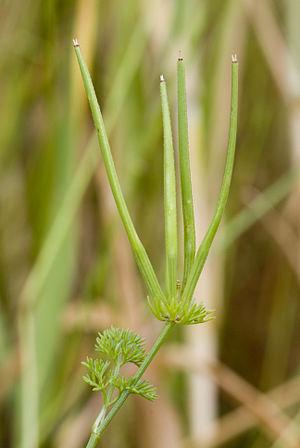
Scandix pecten-veneris Velennes (Somme), France